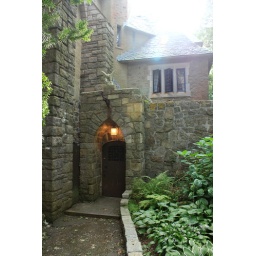
Gargoyle sitting over a castle doorway